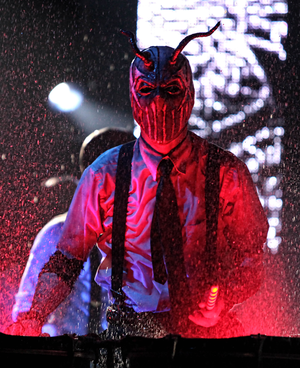
Mushroomhead est un groupe de metal industriel américain, originaire de Cleveland, dans l'Ohio. Leurs influences musicales sont extrêmement variées et leur genre évolue entre le metal alternatif, le metal industriel, le metal gothique et le nu metal. Durant l'existence du groupe, la formation évolue souvent, du fait même de la structure de Mushroomhead, pour aboutir à une formation comportant huit musiciens.